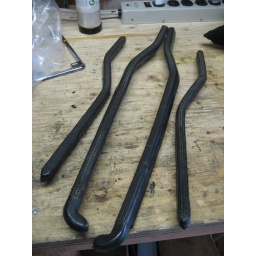
Black plastic floor rails for floorboards, used but in decent shape, no cracks, perfectly useable, good threads. $15--SOLD